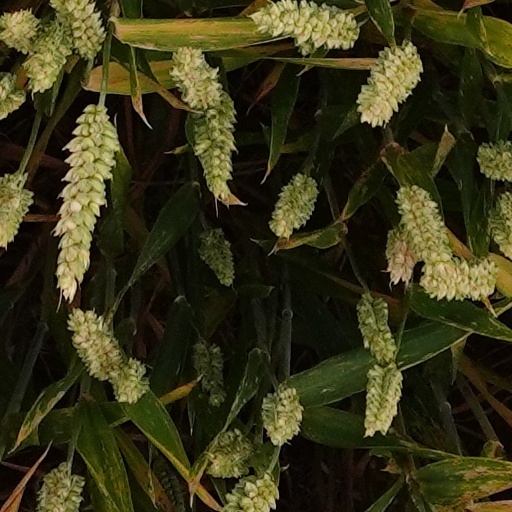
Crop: wheat